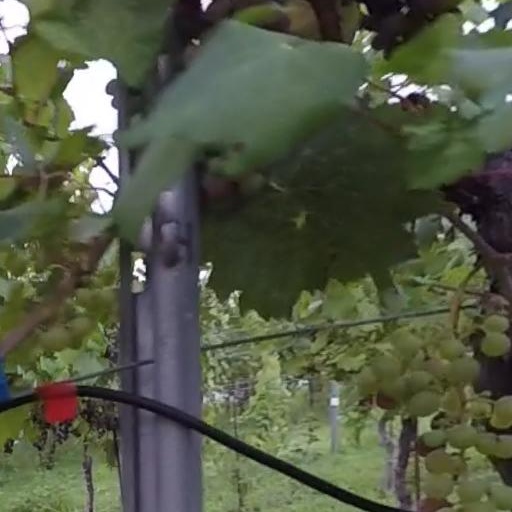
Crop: grape